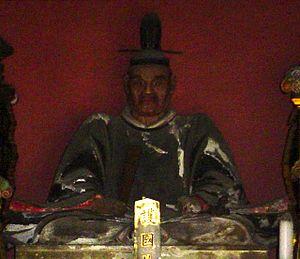
Yagyū Munenori est un escrimeur japonais, fondateur de la branche d'Edo du Yagyū Shinkage-ryū, qu'il a appris de son père Yagyū « Sekishusai » Muneyoshi. C'est l'un des deux styles officiels d'escrime patronnés par le shogunat Tokugawa. Munenori commence sa carrière dans l'administration Tokugawa comme hatamoto, vassal direct de la maison Tokugawa, et plus tard voit son revenu élevé à 10 000 koku, ce qui en fait un fudai daimyo secondaire, avec des propriétés foncières autour de son village ancestral de Yagyū-zato. Il reçoit de la Cour Impériale le titre honorifique de Tajima no Kami.
Le Yagyū Shinkage-ryū est l'une des plus anciennes écoles japonaises d'escrime. Son fondateur principal est Kamiizumi Nobutsuna. En 1565, Nobutsuna légua l'école à son plus grand élève, Yagyū Munetoshi, qui ajouta son propre nom à l'école. Aujourd'hui, le Yagyū Shinkage-ryū reste l'une des écoles les plus renommées de l'escrime japonaise.